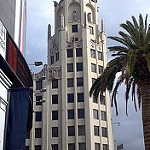
Scene: Outdoor